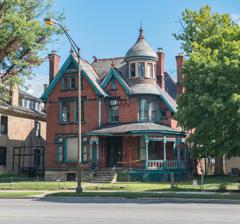
Building: Shedd-Dunn House
Country: United States of America
Year built: 1888
Historic house in Ohio, United States United States historic place Shedd-Dunn House U.S. National Register of Historic Places Interactive map highlighting the building's location Location 965 E. Broad St. , Columbus, Ohio Coordinates 39°57′54″N 82°58′29″W / 39.964904°N 82.974852°W / 39.964904; -82.974852 Built 1888 Architectural style Queen Anne MPS East Broad Street MRA NRHP reference No. 86003445 Added to NRHP December 17, 1986 The Shedd-Dunn House is a historic house in Columbus, Ohio , United States. The house was built in 1888 and was listed on the National Register of Historic Places in 1986. The Shedd-Dunn House was built at a time when East Broad Street was a tree-lined avenue featuring the most ornate houses in Columbus; the house reflects the character of the area at the time. The building is also part of the 18th & E. Broad Historic District on the Columbus Register of Historic Properties , added to the register in 1988. The house was built for the Shedd family, who operated an early wholesale grocery. The family lived there until 1912; Eggleston Dunn of the Dunn-Taft Dry Goods Co. subsequently lived there until the early 1940s. The house then became used for commercial purposes, including office space for the architects Tibbals, Crumley and Musson. See also National Register of Historic Places listings in Columbus, Ohio References